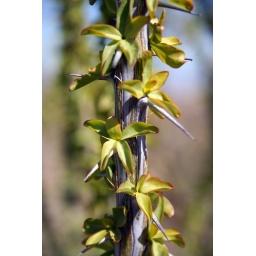
desert plant in south mountain park - arizona